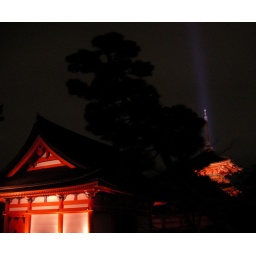
Here's a tree against the sky at Kiyomizudera during the illumination.